Keep the Lights On

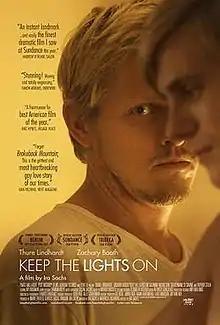
Theatrical release poster

Keep the Lights On is a 2012 American drama film written by Ira Sachs and Mauricio Zacharias and directed by Sachs. It premiered at the 2012 Sundance Film Festival, and was released on September 7, 2012 by Music Box Films. The film stars Thure Lindhardt as Erik, a Danish filmmaker living in New York City to work on a documentary film about artist Avery Willard; while there, he enters into a loving but complicated long-term relationship with Paul (Zachary Booth), a lawyer in the publishing industry who struggles with drug addiction. The film's cast also includes Julianne Nicholson, Souléymane Sy Savané, Paprika Steen, David Anzuelo, Maria Dizzia, and Miguel Del Toro.